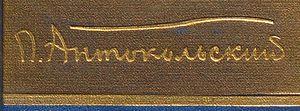
Pavel Grigorievitch Antokolski est un poète, écrivain et traducteur russe puis soviétique, né le 19 juin 1896 à Saint-Pétersbourg et mort le 9 octobre 1978 à Moscou.